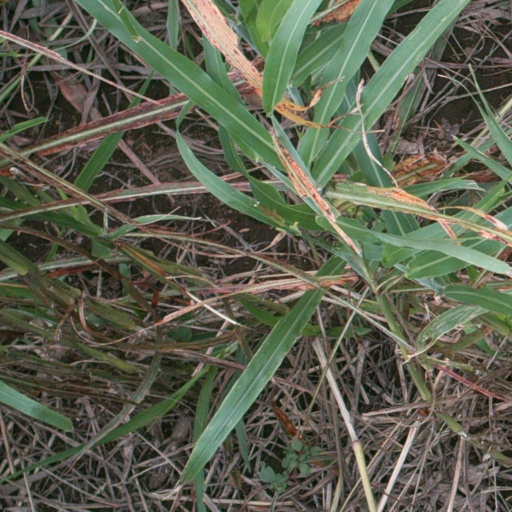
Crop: sorghum